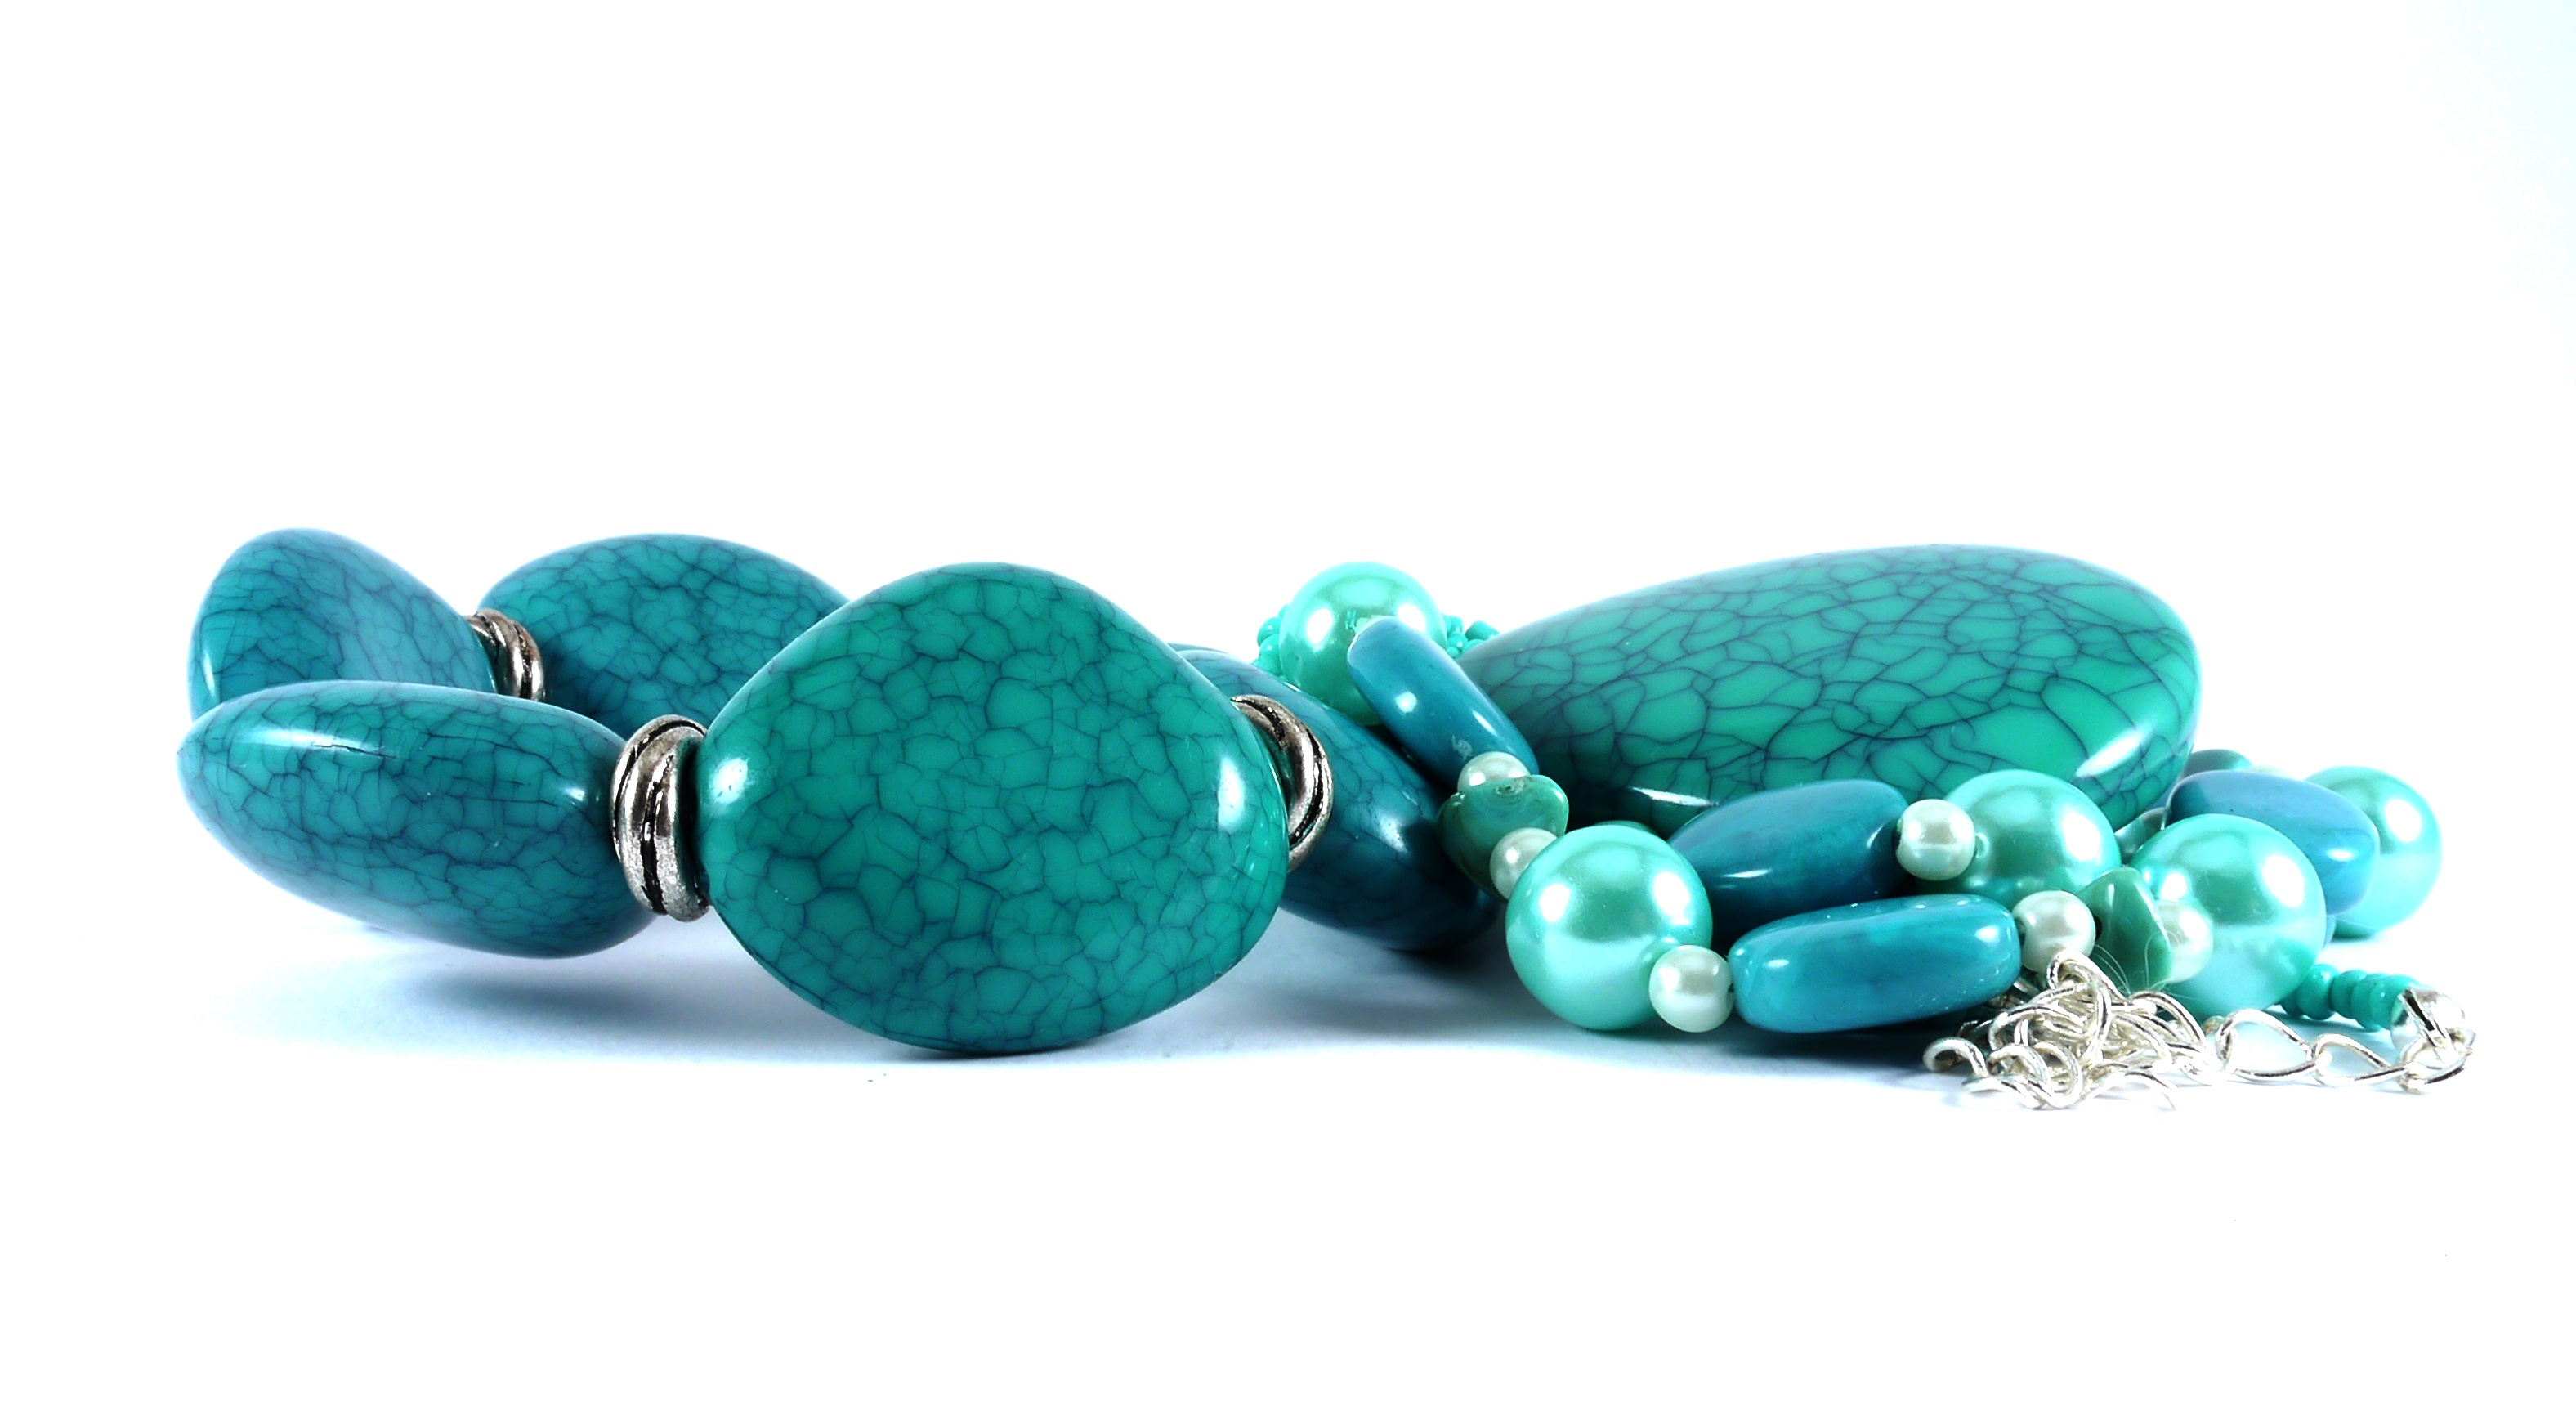
stone, fashion, bead, jewelry, necklace, bracelet, jewellery, turquoise, teal, accessories, handmade, gemstone, accessory, personal, fashion accessory